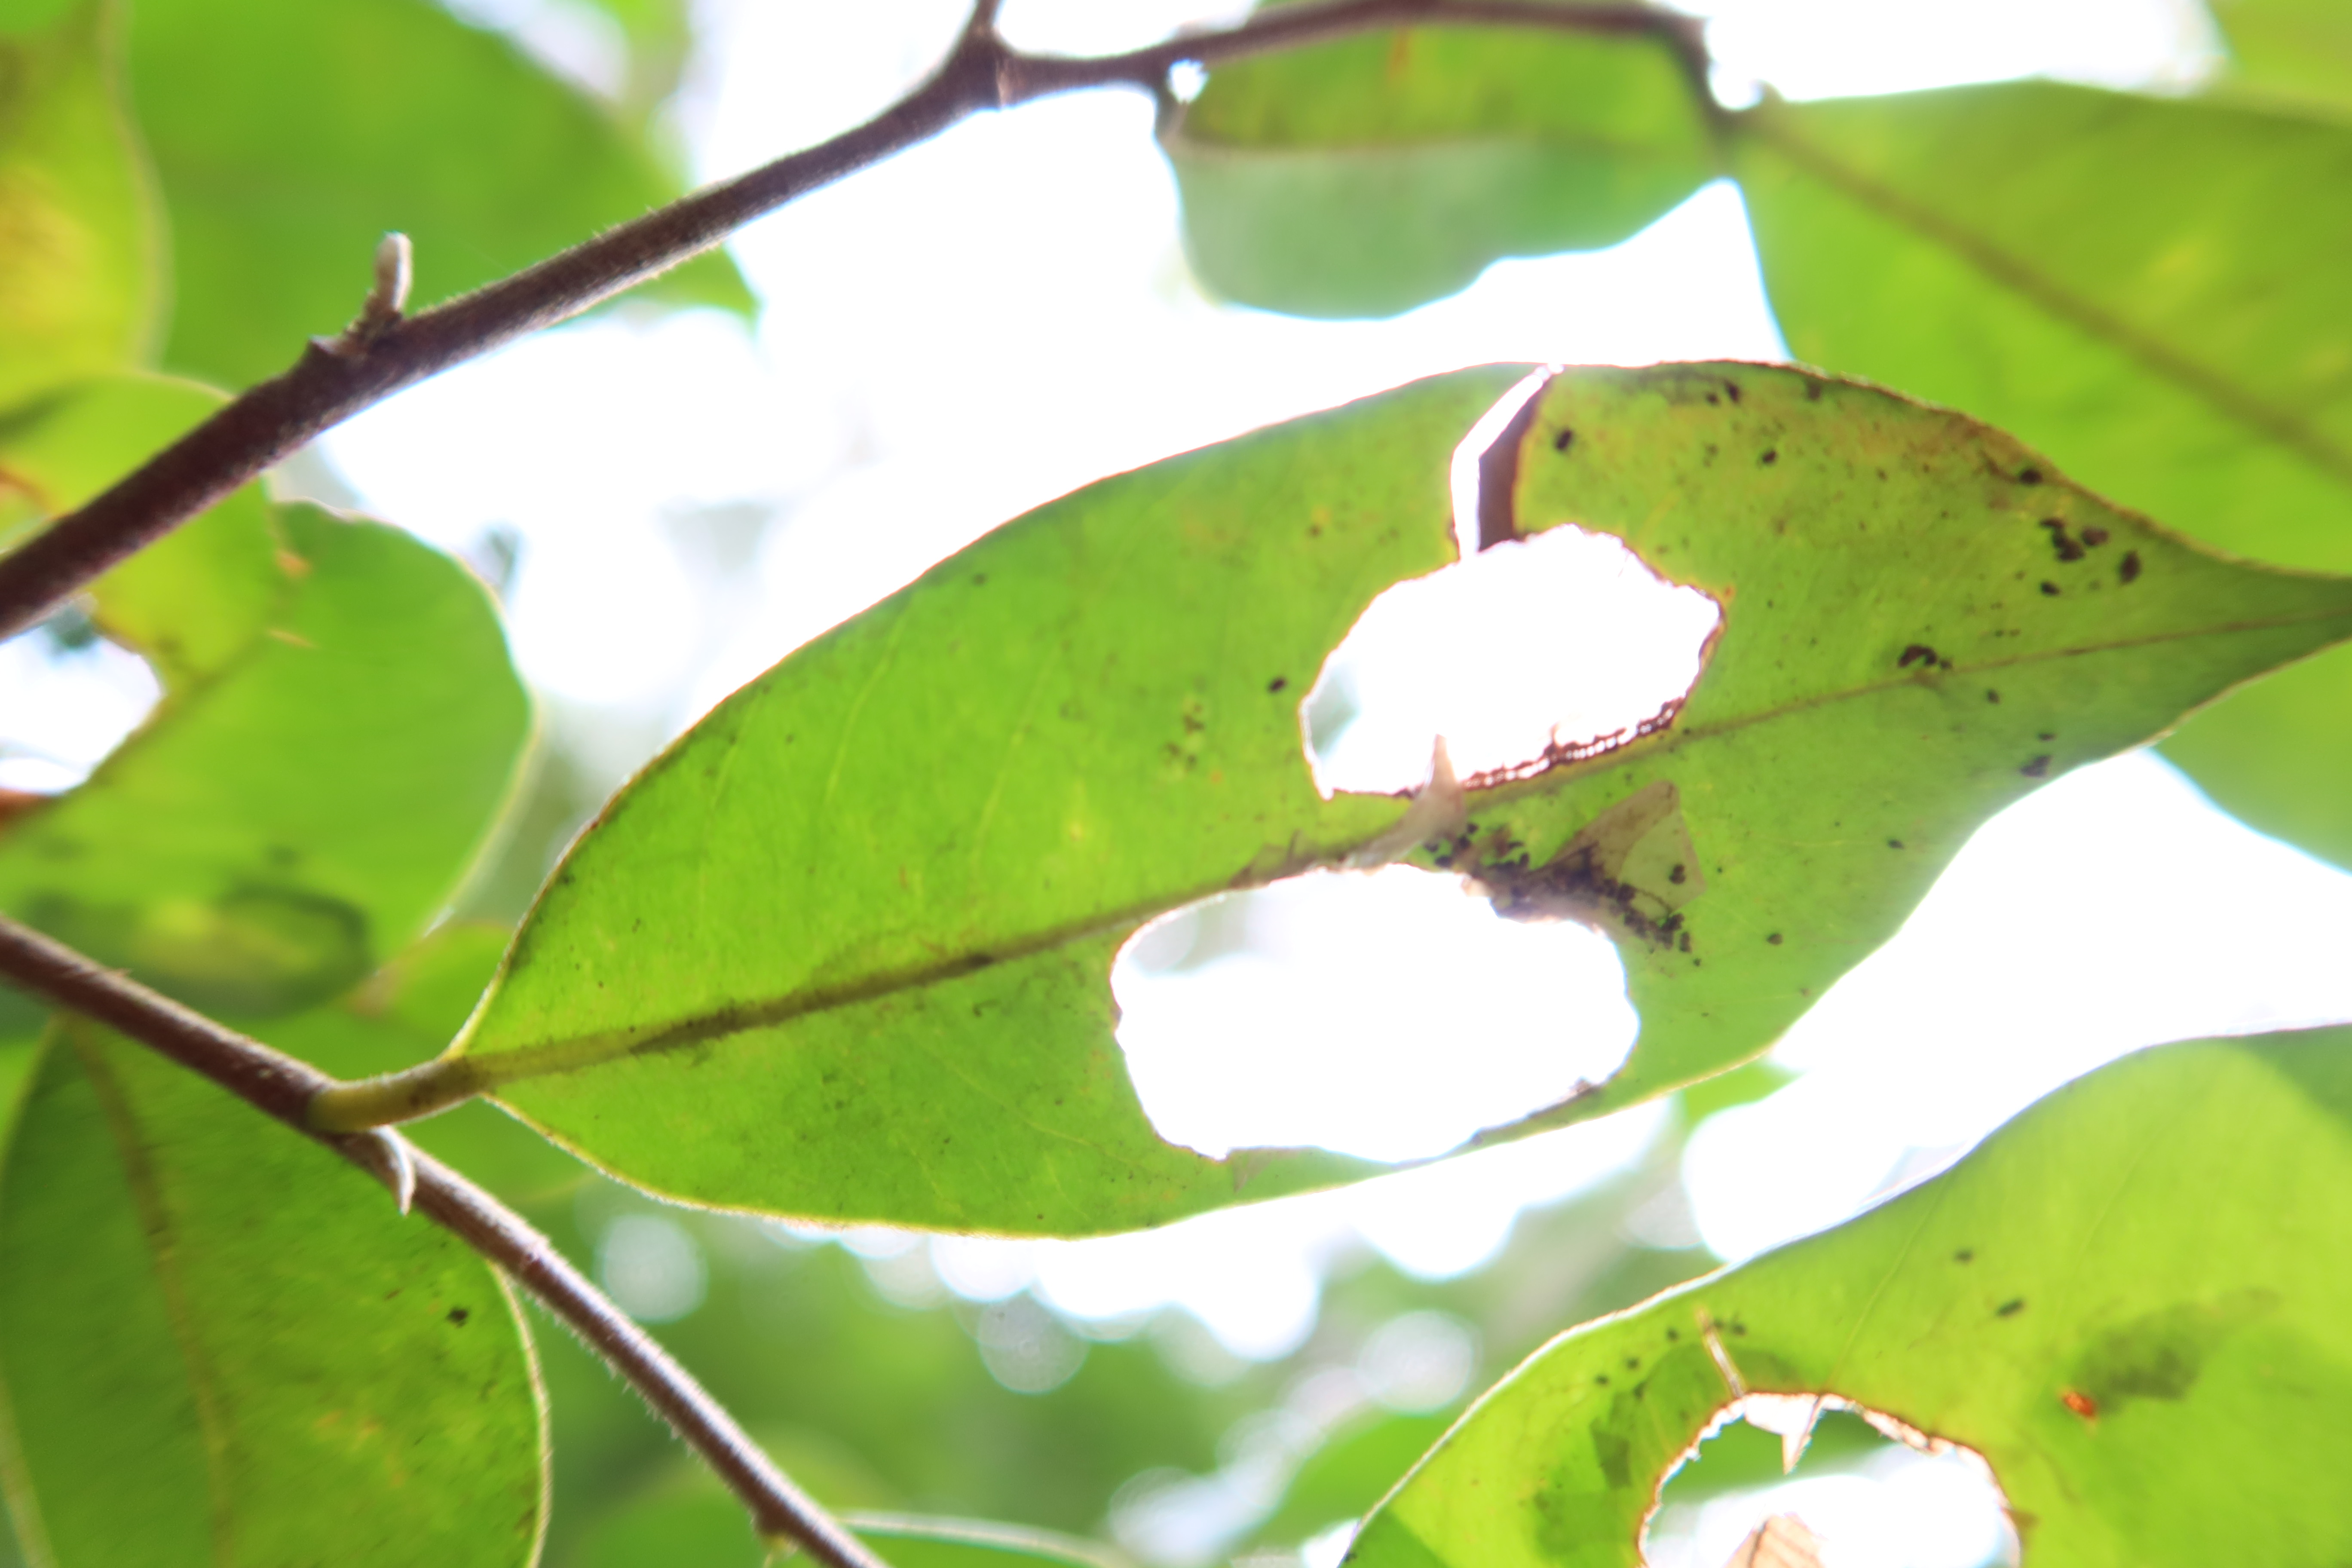
Label: Translucent lesion